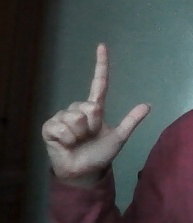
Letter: laam